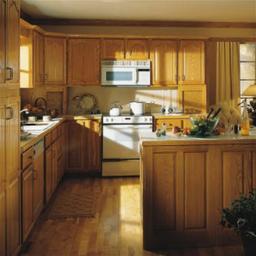
Room type: kitchen